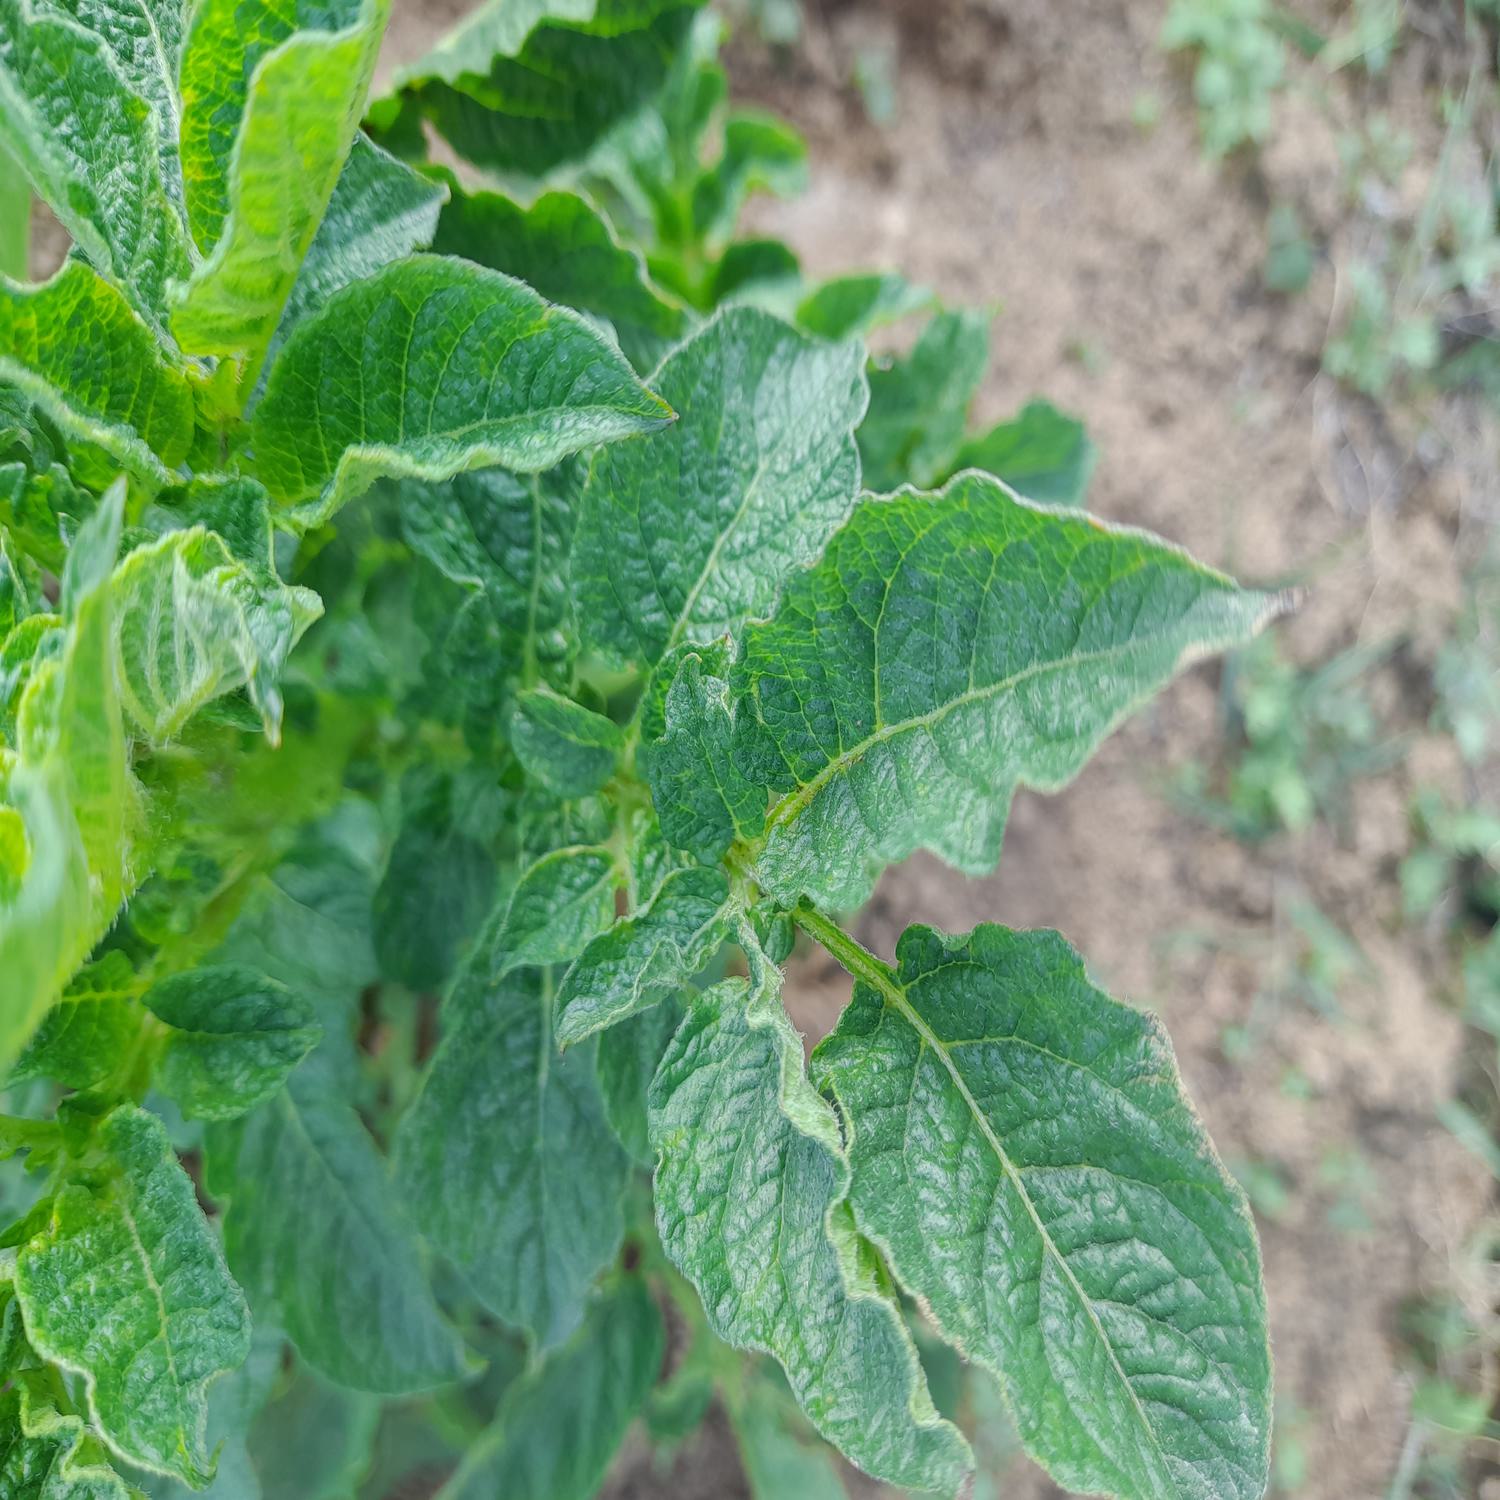
Etiqueta: Virus